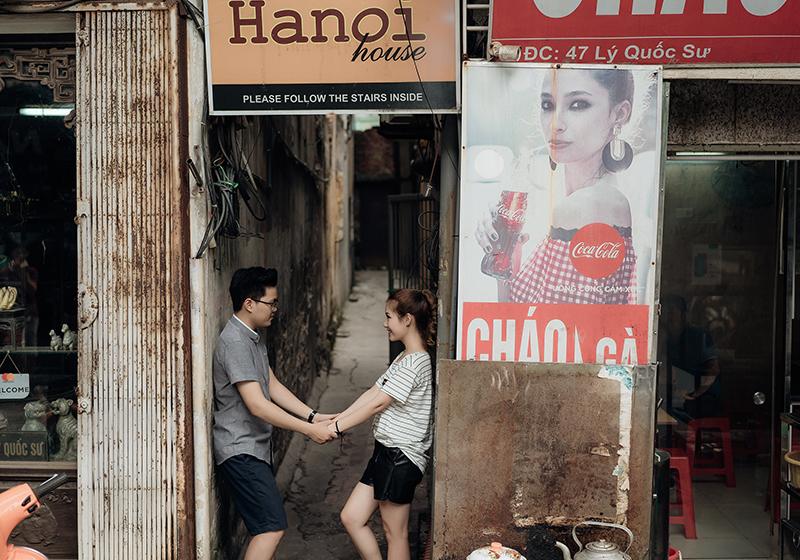
có một cặp đôi đang nắm tay nhau ở đầu con hẻm